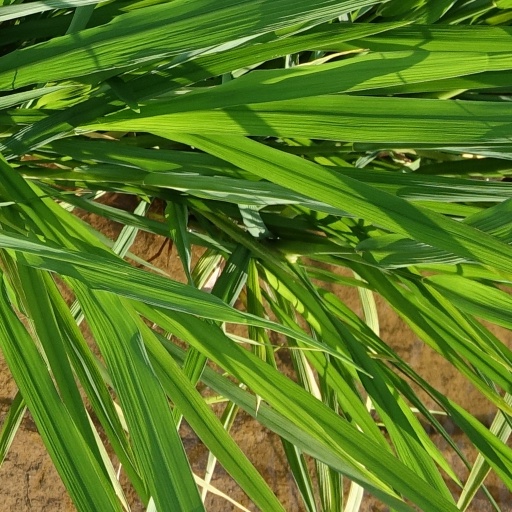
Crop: rice